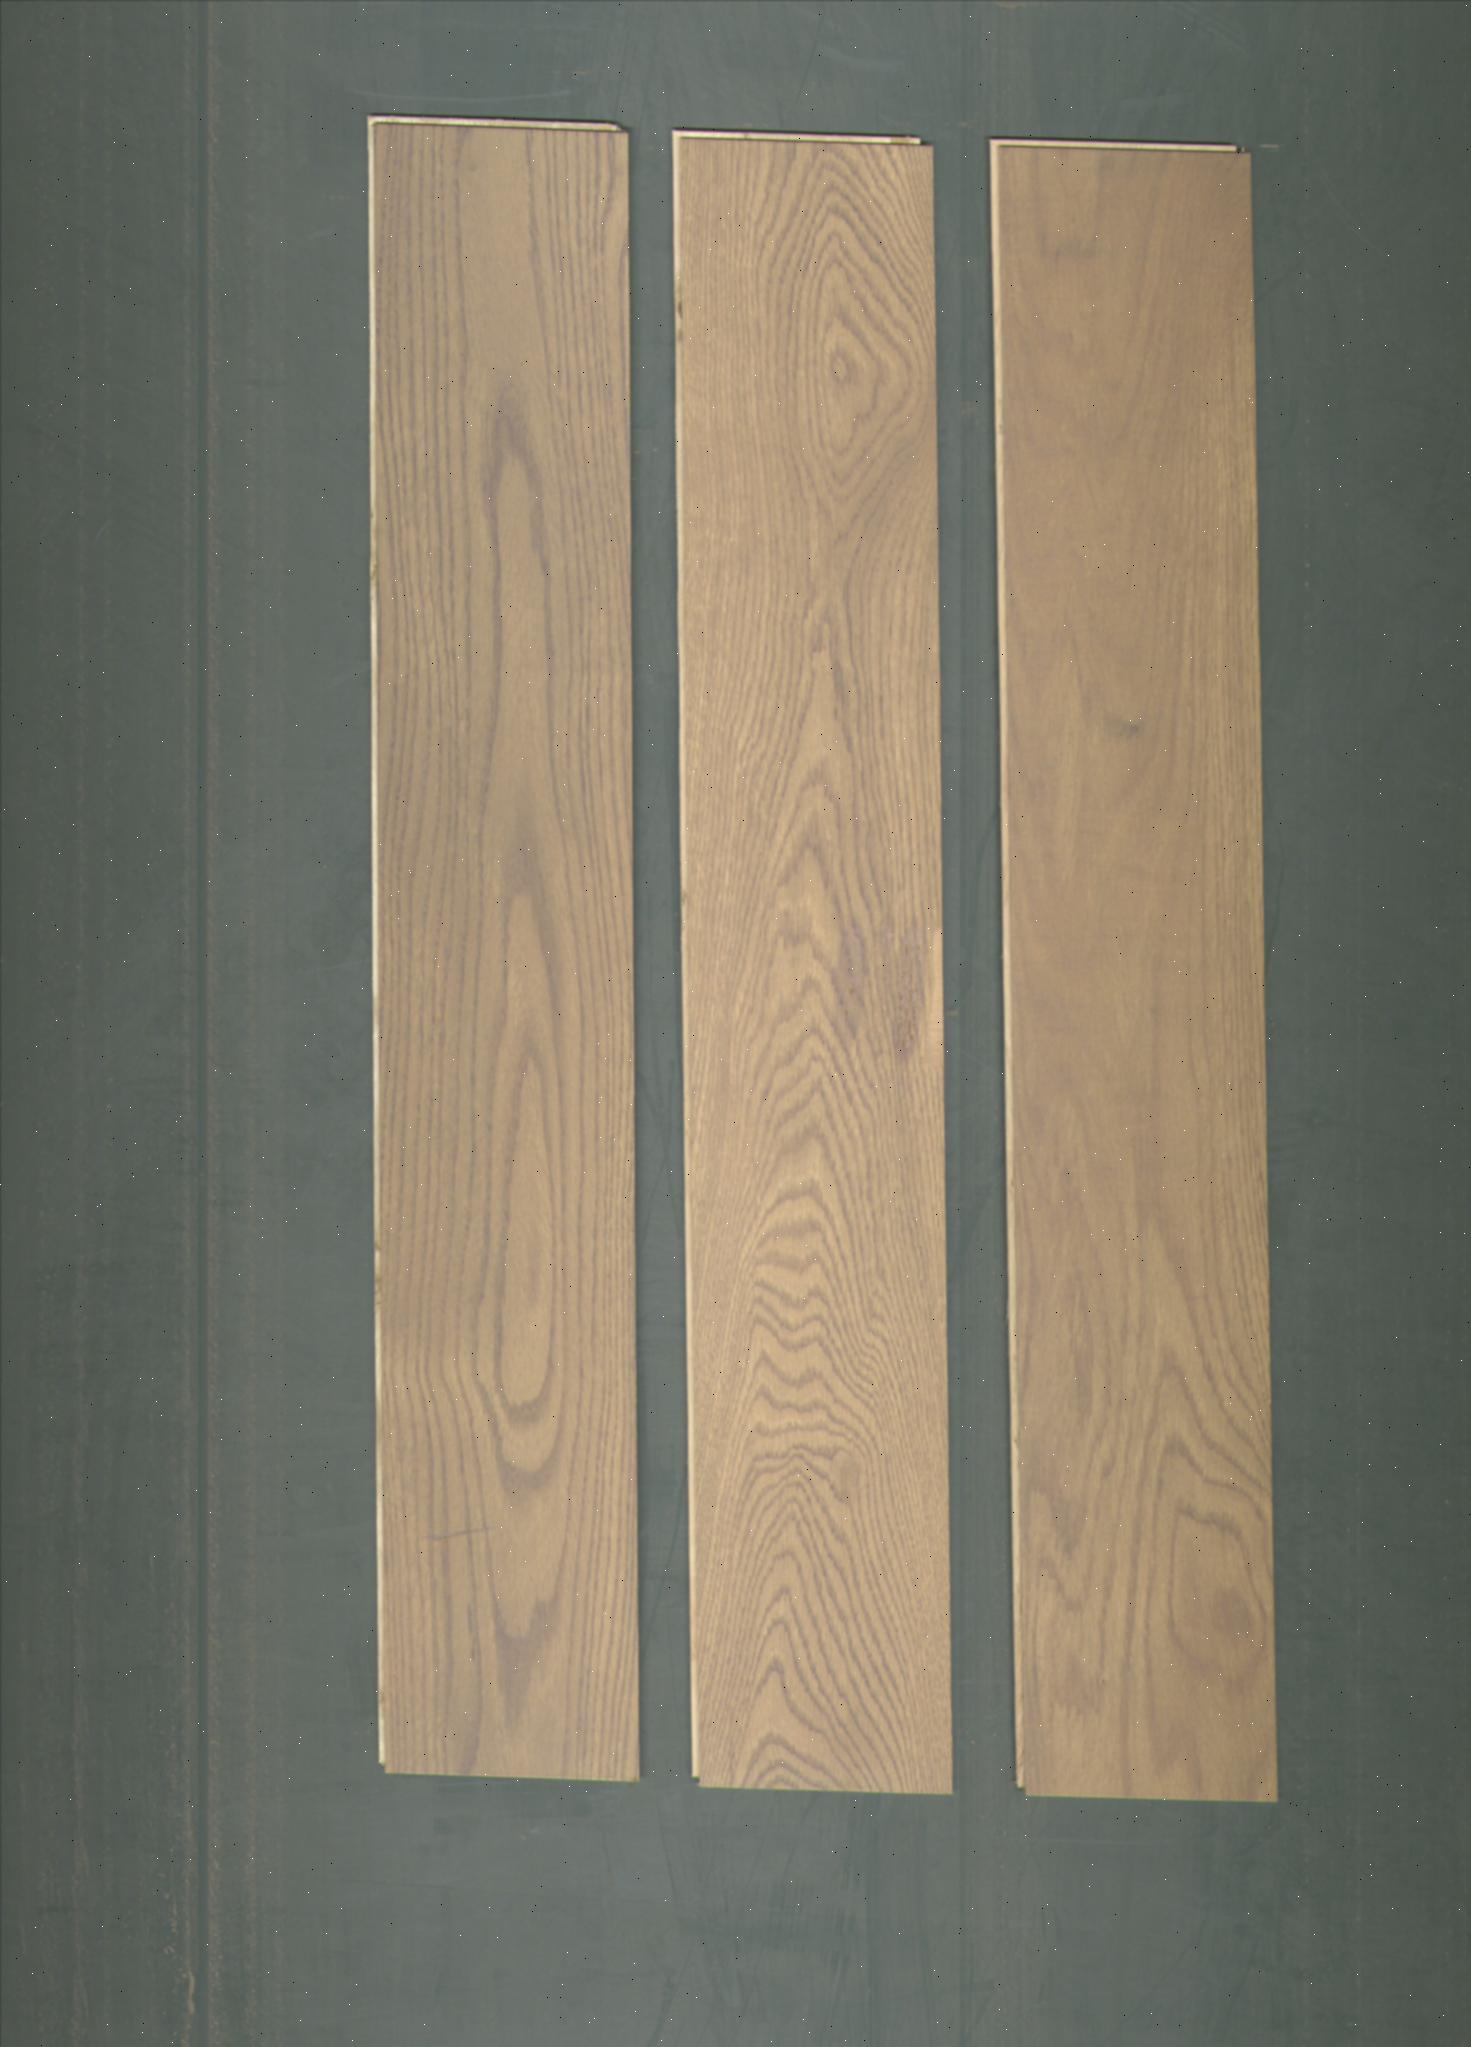
Label: mixers